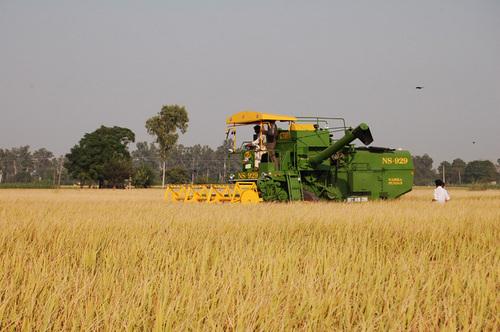
Sehemu kubwa iliyofunikwa kwa wavu mweusi inaonyesha mimea mingi ya kijani kibichi ikiota.Mimea hio ina majani mapana na imepangwa kwa safu. Nyuma kidogo majengo kadhaa yanaonekana na anga la buluu lenye mawingu meupe linaweza kuonekana kupitia wavu. Inaonekana kama bustani ya kitalu au shamba dogo la mimea chini ya ulinzi.